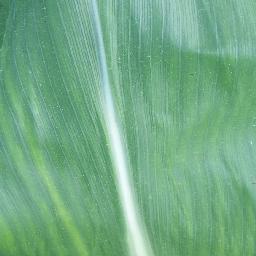
Label: Corn___healthy